David Baulcombe

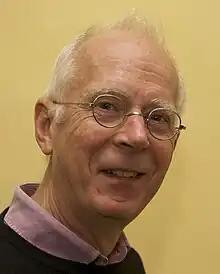

Sir David Charles Baulcombe (born 7 April 1952) is a British plant scientist and geneticist. he was Head of Group, Gene Expression, in the Department of Plant Sciences at the University of Cambridge, and the Edward Penley Abraham Royal Society Research Professor and Regius Professor of Botany Emeritus at Cambridge. He held the Regius botany chair in that department from 2007 to 2020.